John Lannan

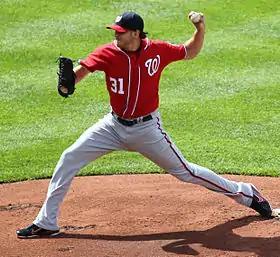
Lannan pitching for the Washington Nationals in 2011

On July 22, 2011, Lannan hit his first career home run off Hiroki Kuroda of the Los Angeles Dodgers. It was a two-run home run, giving the Nationals a 3–0 lead, en route to a 7–2 win at Dodger Stadium. The southpaw pitched to a 3.70 earned run average in 33 starts ( innings pitched) plus 106 strikeouts, and a 10–13 record.